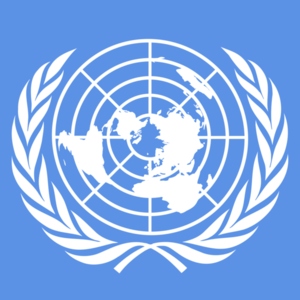
Le Royaume-Uni, en forme longue le Royaume-Uni de Grande-Bretagne et d'Irlande du Nord, est un pays d'Europe de l'Ouest, ou selon certaines définitions, d'Europe du Nord, dont le territoire comprend l'île de Grande-Bretagne et la partie nord de l'île d'Irlande, ainsi que de nombreuses petites îles autour de l'archipel. Le territoire du Royaume-Uni partage une frontière terrestre avec la république d'Irlande, et est entouré par l'océan Atlantique au nord, la mer du Nord à l'est, la Manche au sud, la mer Celtique au sud-sud-ouest, la mer d'Irlande au sud-ouest et les mers intérieures de la côte ouest de l'Écosse au nord-ouest. Le Royaume-Uni couvre une superficie de 246 690 km², faisant de lui le 80ᵉ plus grand pays du monde, et le 11ᵉ d'Europe. Il est le 22ᵉ pays plus peuplé du monde, avec une population estimée à 65,1 millions d'habitants. Le Royaume-Uni est une monarchie constitutionnelle ; il possède un système parlementaire de gouvernance. Sa capitale est Londres, une ville mondiale et la seconde place financière au monde.